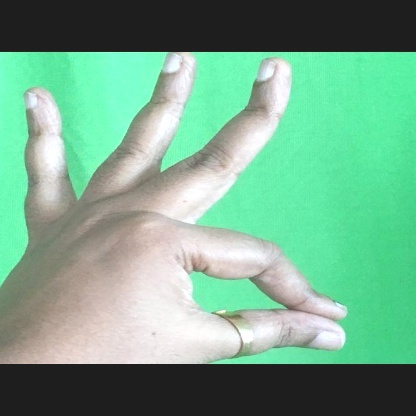
Mudra: Hamsasyam